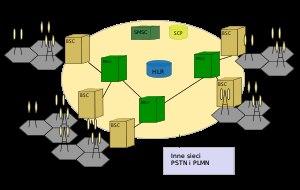
Interim Standard 95, souvent abrégé en IS-95, et souvent appelé CDMAOne, est une norme définissant la communication radioélectrique entre un terminal mobile et une station de base dans un réseau de téléphonie mobile utilisant la technique de multiplexage CDMA.